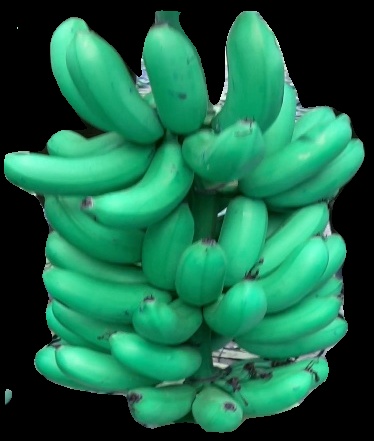
Variety: rasbale
Grade: grade1